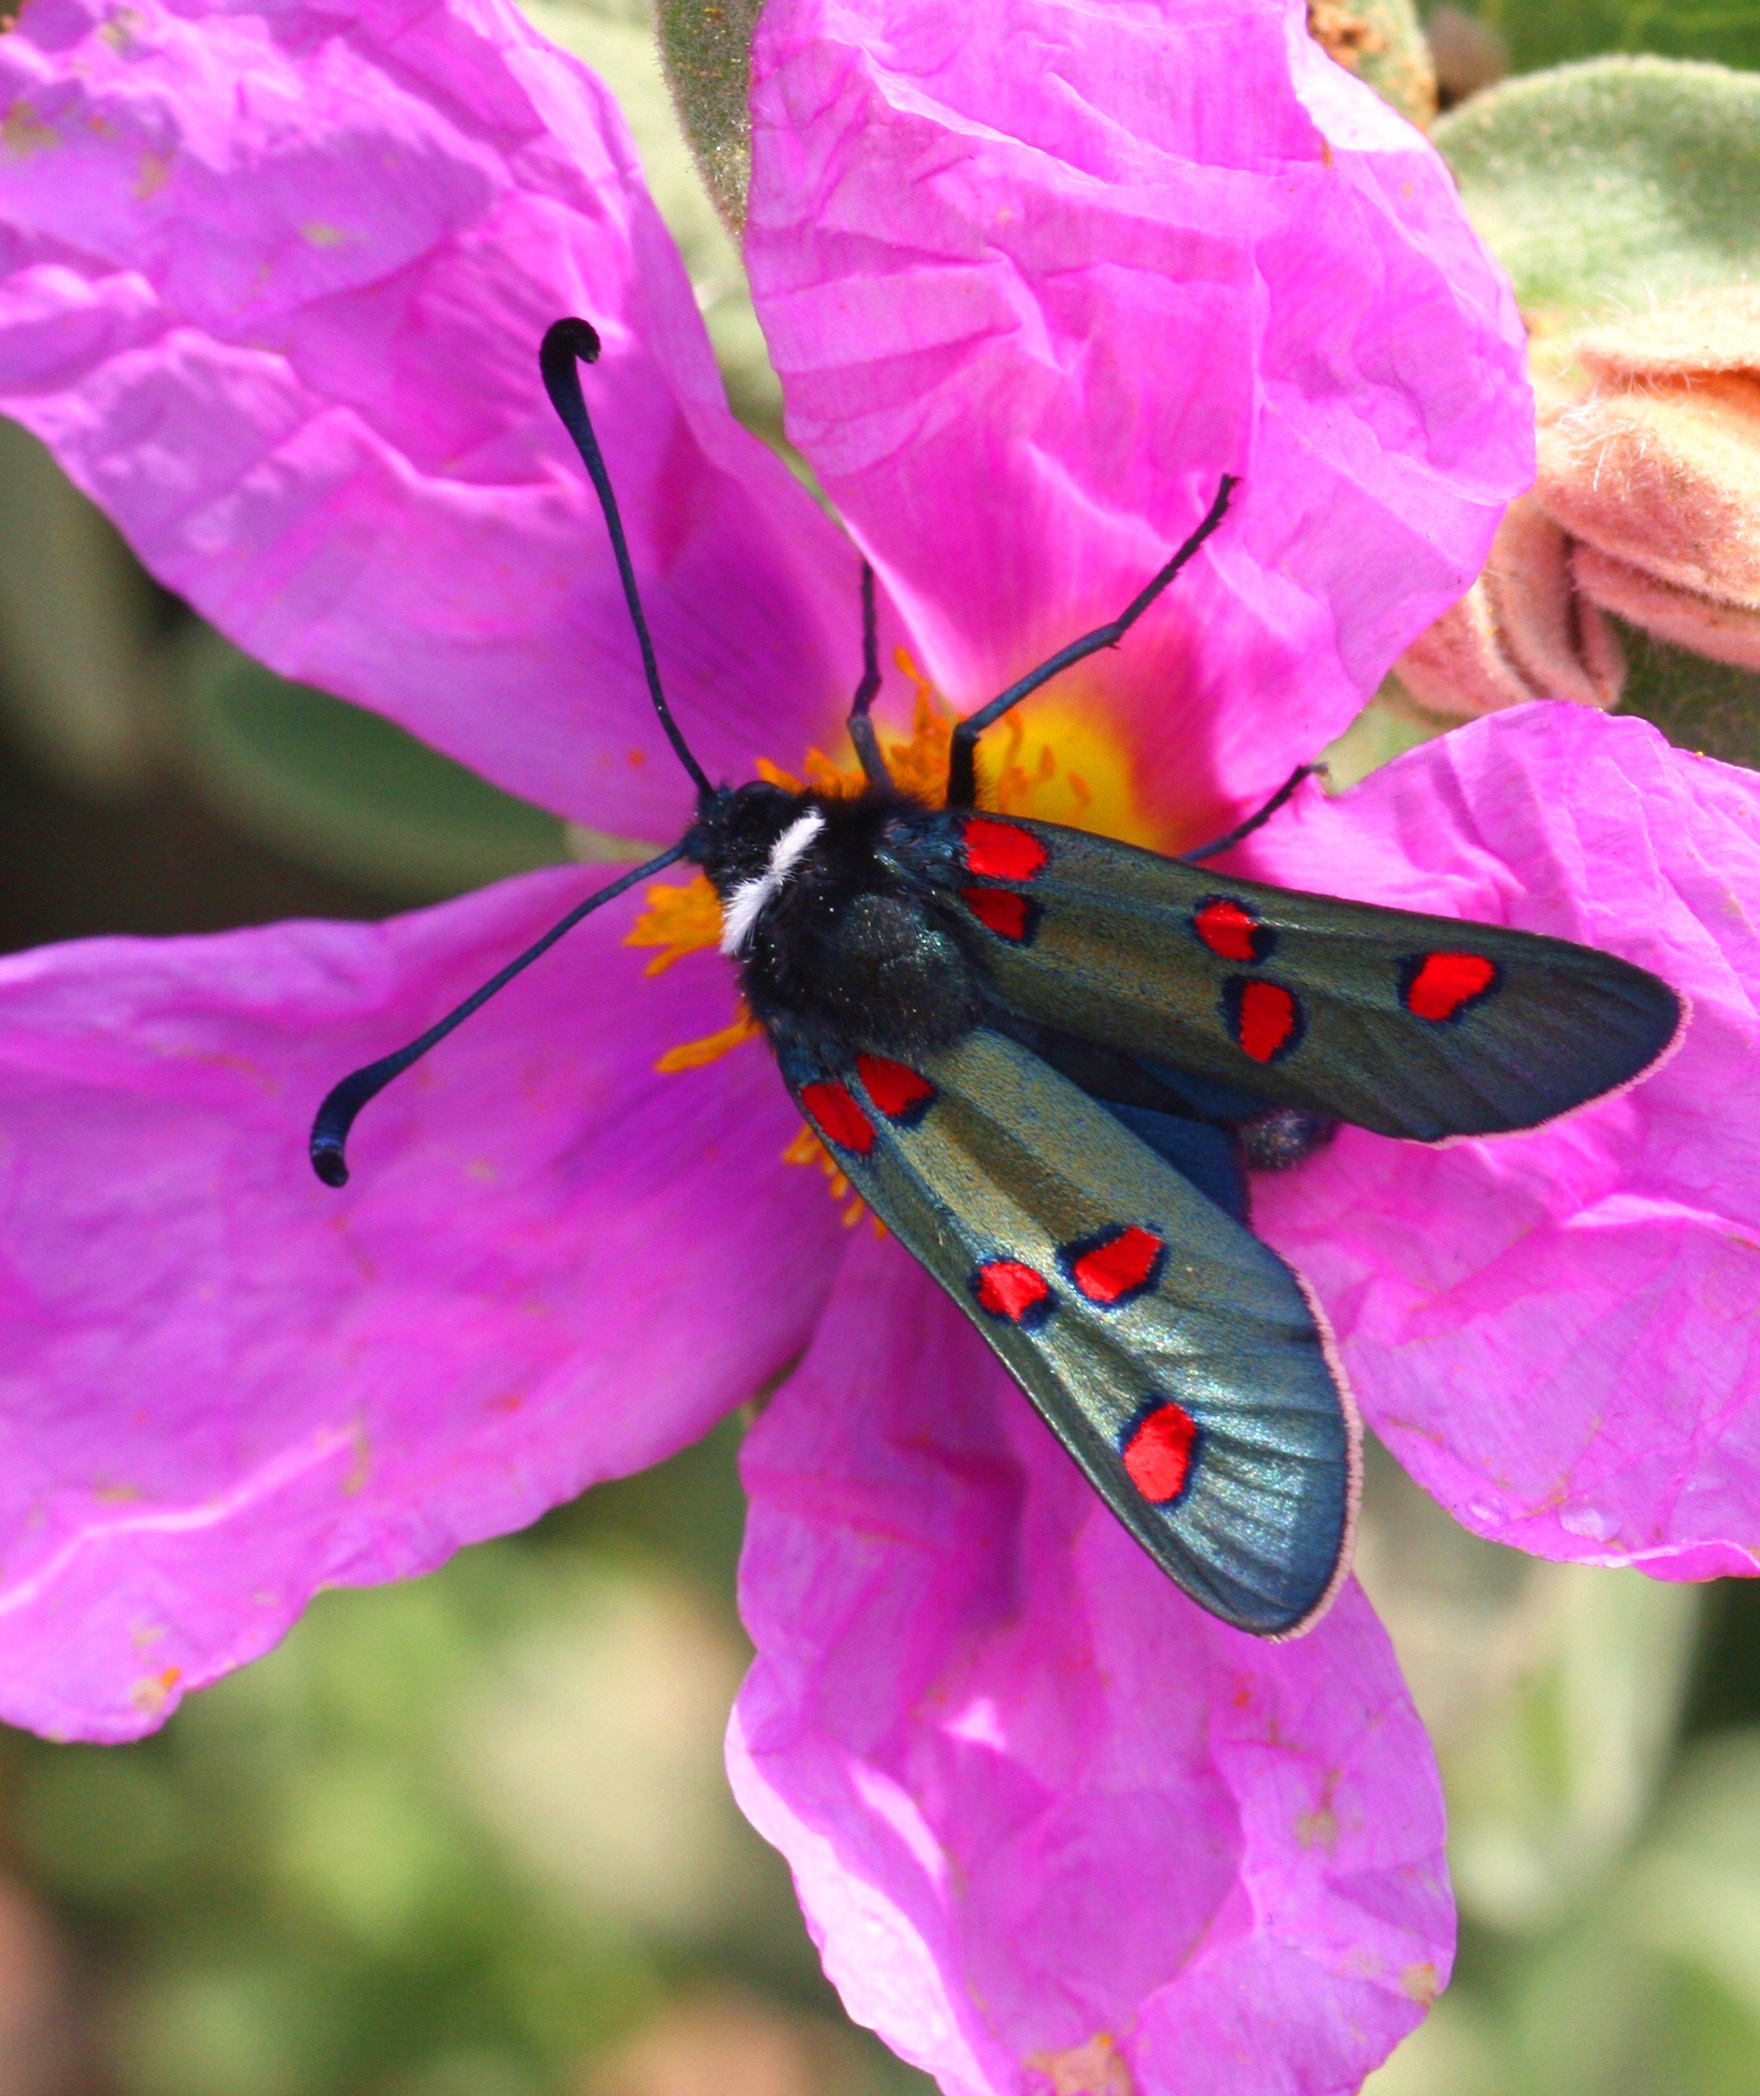
photography, flower, petal, insect, butterfly, flora, fauna, invertebrate, close up, nectar, macro photography, arthropod, pollinator, zyg ne, scrubland, cist cottony, moths and butterflies